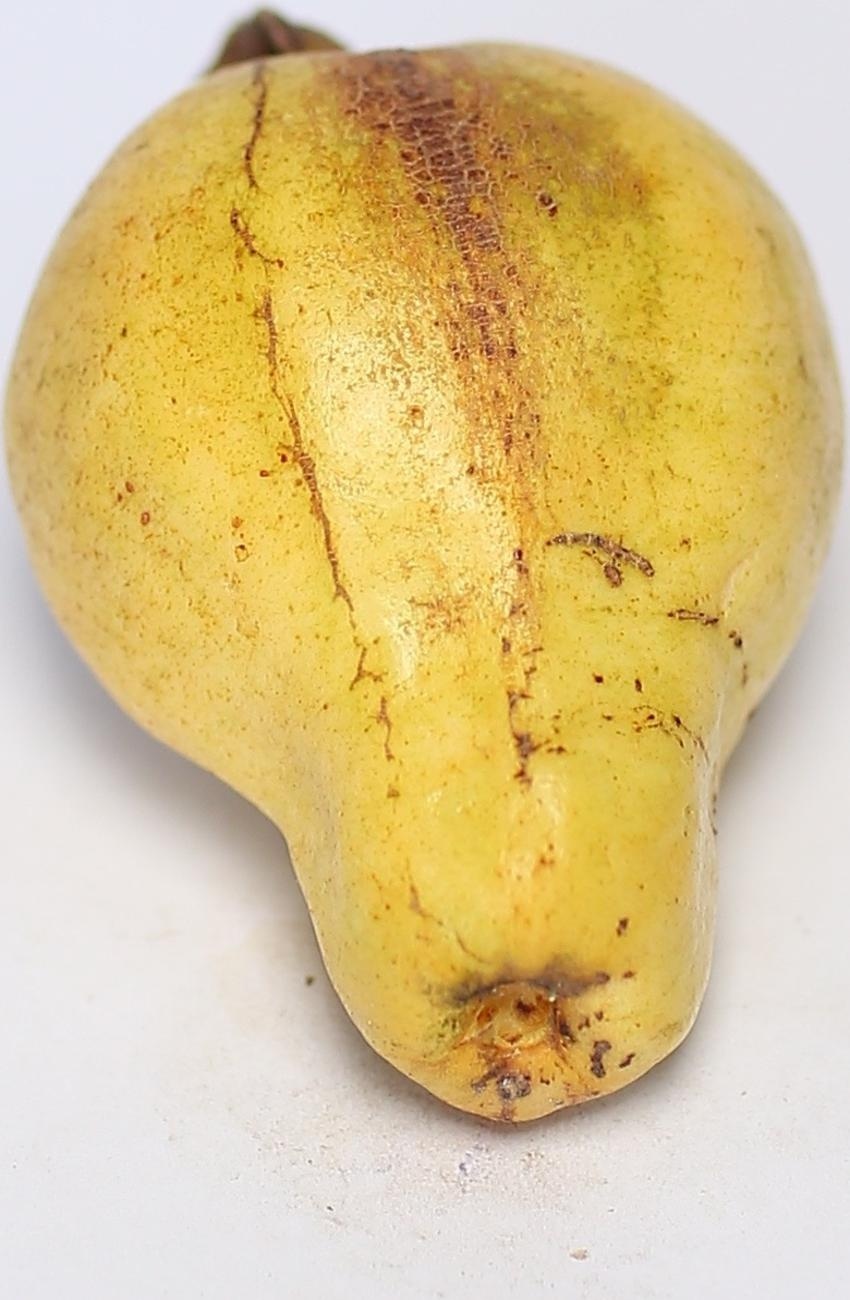
Maturity: ripe
Variety: local-sindhi